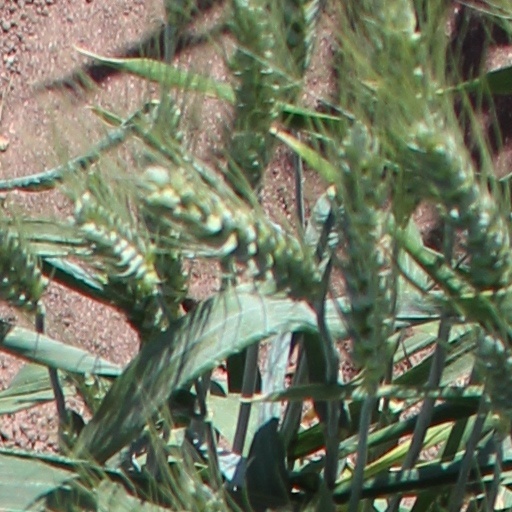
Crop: wheat